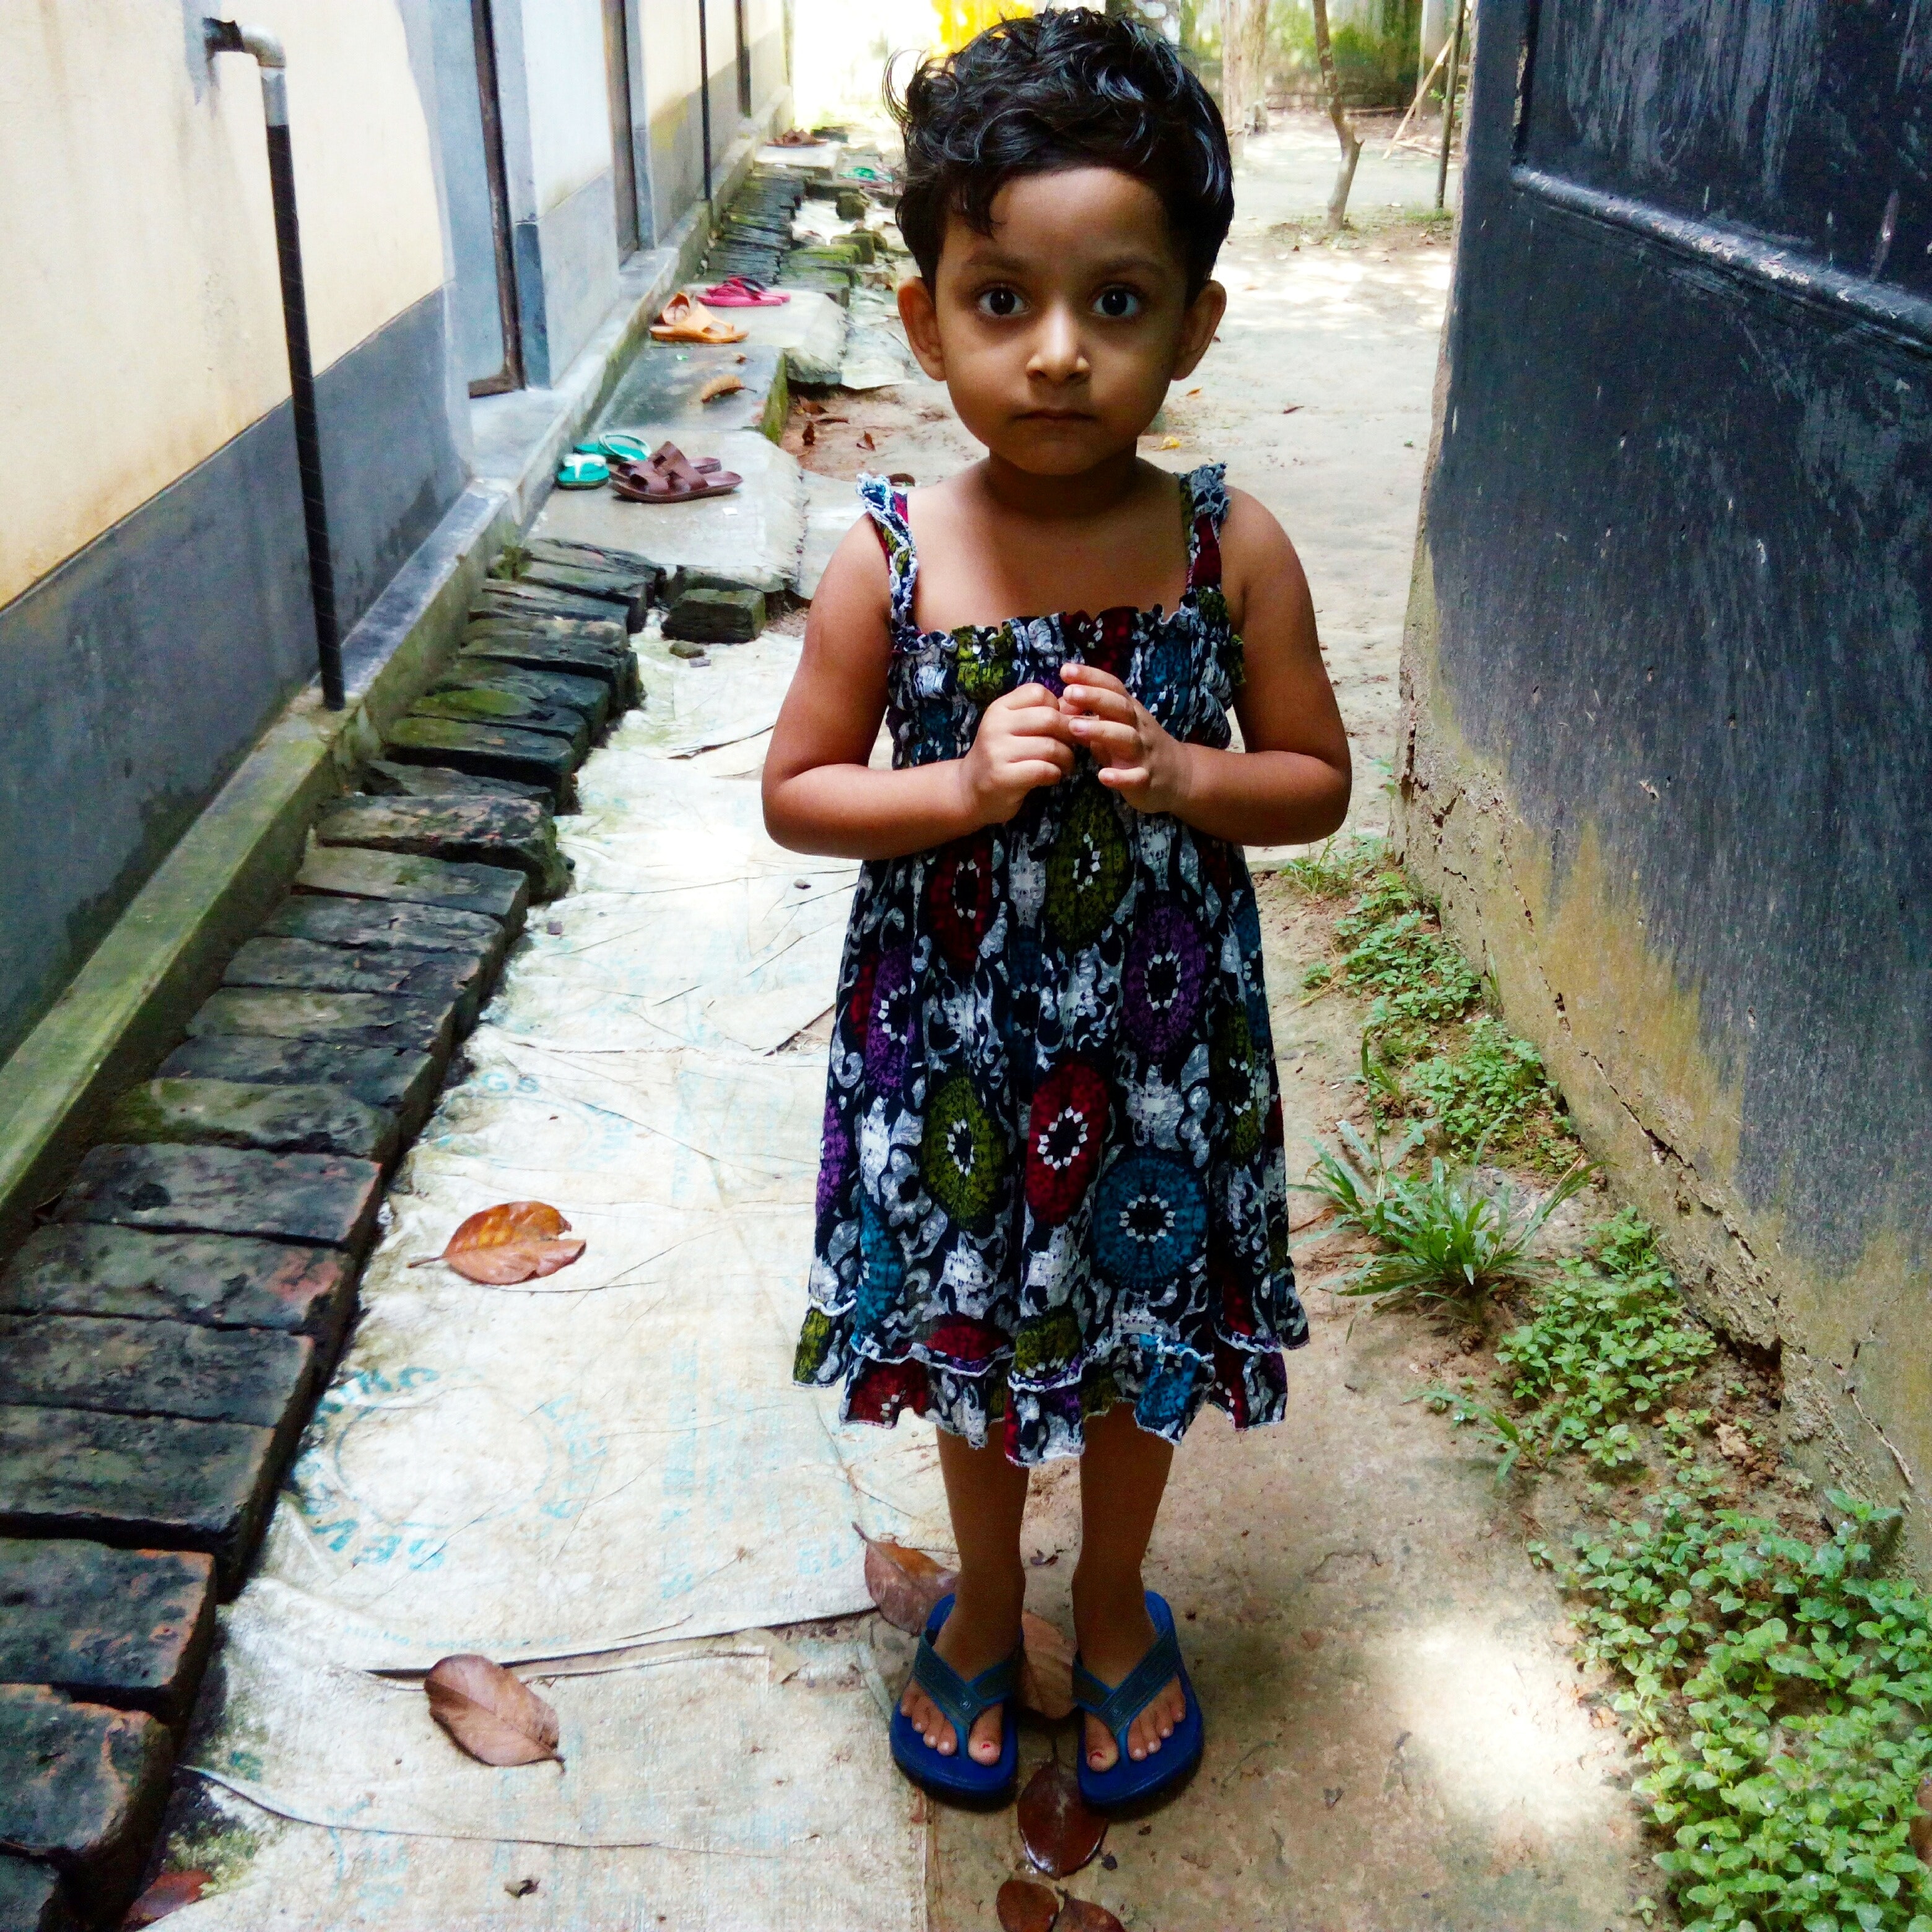
child, dress, smile, toddler, summer, adaptation, shoe, plant, child model, vacation, fashion accessory, glasses